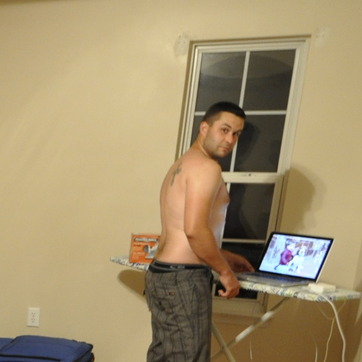
Material: skin